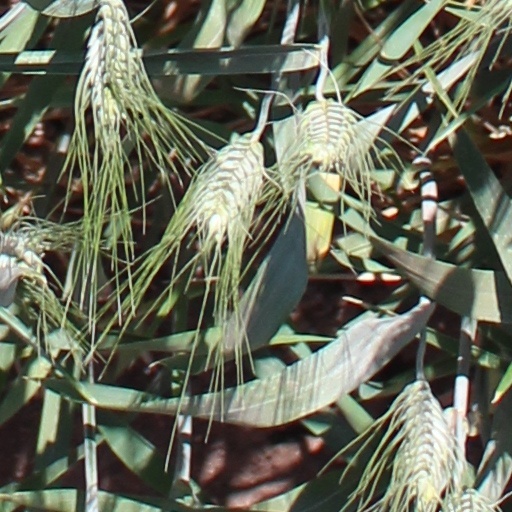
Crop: wheat